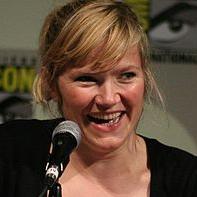
Age: 35